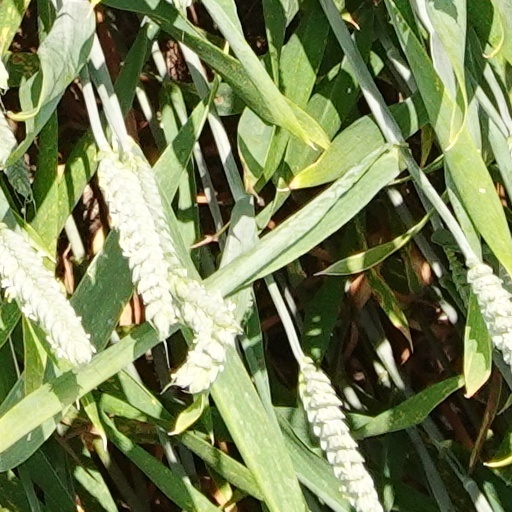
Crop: wheat